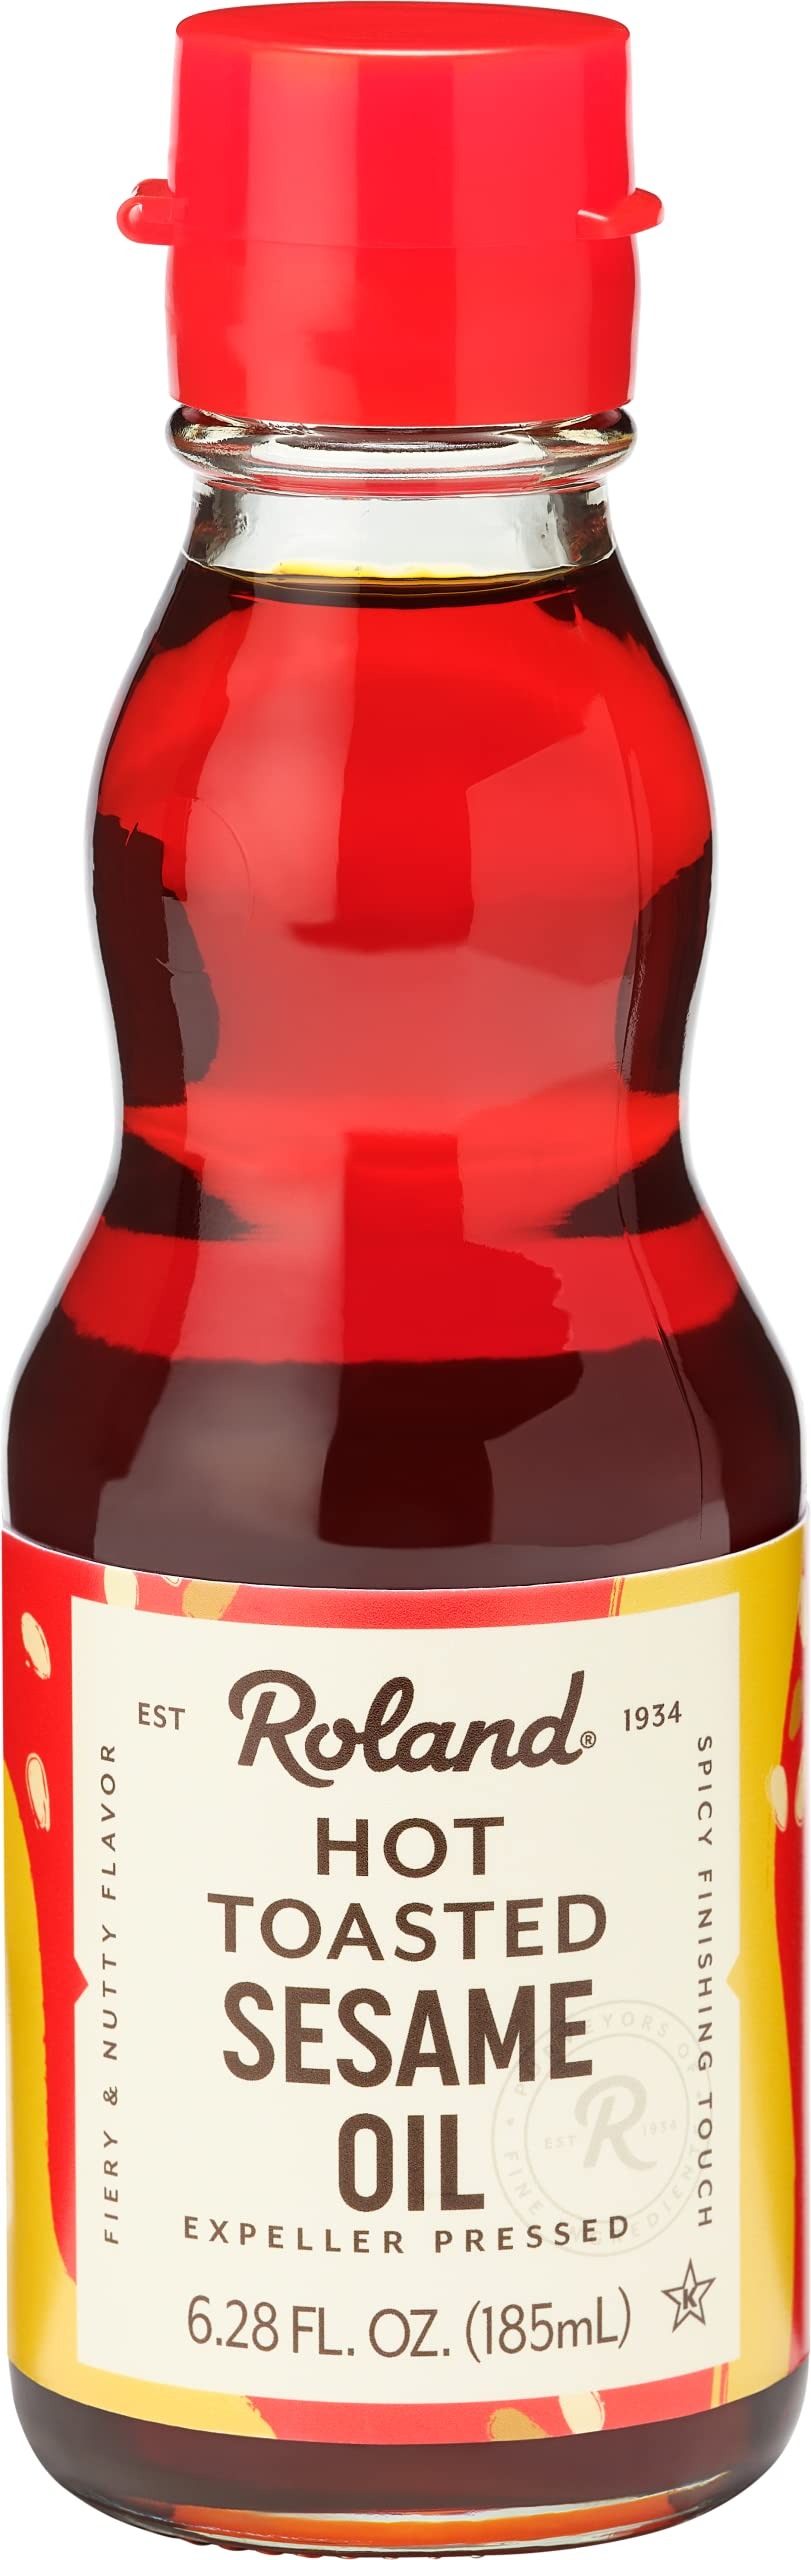
Item Name: Roland Oil Pure Sesame Hot, 6.2 oz
Bullet Point 1: PURE TOASTED SESAME OIL: Roland Foods Hot Pure Sesame Oil is made from toasted white sesame seeds and is a popular cooking oil for many cuisines
Bullet Point 2: NUTTY AND HOT TOASTY FLAVOR: This aromatic oil has a distinct nutty and a fiery hot toasty flavor that is delicious when used in low cooking heat or at the end after cooking
Bullet Point 3: RECIPE INSPIRATIONS: Besides being used a popular cooking oil, Roland Foods Hot Pure Toasted Sesame Oil is great for vinaigrettes, dressings, marinades, finishing oil, and more
Bullet Point 4: ASIAN CUISINES: The rich and smooth flavor of sesame oil is utilized as a common seasoning and flavor enhancer in many Japanese, Korean, and Chinese recipes
Bullet Point 5: VEGAN AND GLUTEN FREE: Roland Foods 100% Hot Pure Sesame Oil is both a vegan and gluten free ingredient
Value: 6.2
Unit: Fl Oz

Price: 22